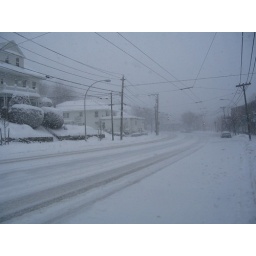
a street by my house in the storm